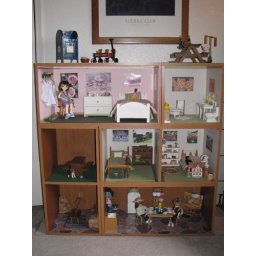
New &amp;quot;stone&amp;quot; floor in the kitchen and living room.